Terminator (character concept)

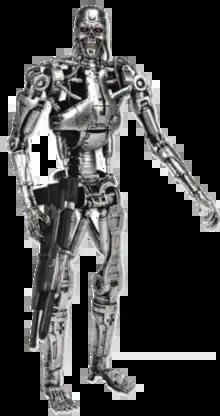
A Terminator endoskeleton (T-800)

In the "Terminator" franchise, a Terminator is an autonomous cyborg, typically humanoid, conceived as a virtually indestructible soldier, infiltrator, and assassin. A variety of models appear throughout the franchise. Within the fictional storyline, Terminators are created in a post-apocalyptic future by a computer AI known as Skynet, after it has launched war on humans. The machines are created to aid Skynet in its quest, and most are designed as infiltrators with a human appearance. Several Terminators throughout the franchise are reprogrammed by the human resistance to instead serve as protectors.